Mary Prince (nanny)

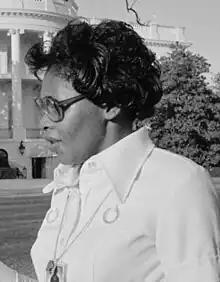
Prince in 1977

Mary Prince (born 1946; also called by her married name Mary Fitzpatrick until officially separated from her husband in 1979) is an African American woman wrongly convicted of murder who then became the nanny for Amy Carter, the daughter of US President Jimmy Carter and his wife Rosalynn Carter, and was eventually granted a full pardon.